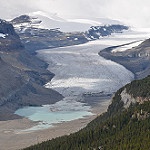
Label: glacier